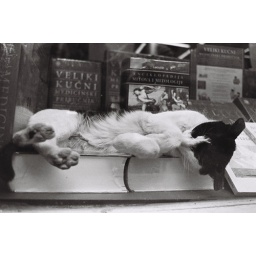
cat in book store